The Adventures of Buratino (1975 film)

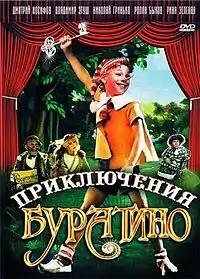
DVD Cover

The Adventures of Buratino is a 1975 Soviet two-part Children's musical television film produced by Belarusfilm.